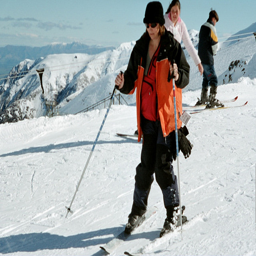
A woman walking in her skis with her jacket open.
a woman wearing skis is on a snowy mountain with two others
three people on the beginners slopes taking it slow
A person on some skis in the snow.
A women who is walking in the snow on snow skis.